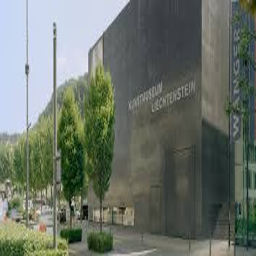
Kunstmuseum Liechtenstein